STOBAR

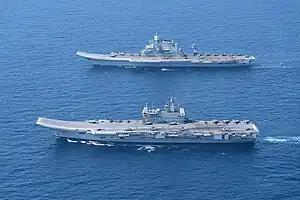
and with a ski-jump takeoff-ramp for STOBAR

STOBAR ("short take-off but arrested recovery" or "short take-off, barrier-arrested recovery") is a system used for the launch and recovery of aircraft from the deck of an aircraft carrier, combining elements of "short take-off and vertical landing" (STOVL) with "catapult-assisted take-off but arrested recovery" (CATOBAR).